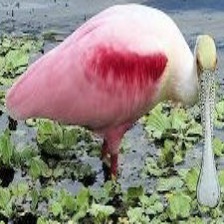
Species: ROSEATE SPOONBILL
Scientific name: PLATALEA AJAJA
ImageNet parent category: spoonbill